Lacey Evans

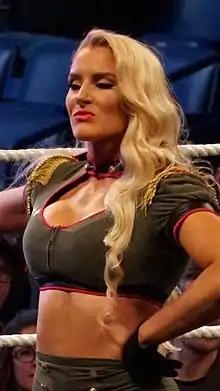
Evans in 2018

On the December 17, 2018, episode of "Raw", Evans was advertised as one of six NXT wrestlers about to move to the main roster. In January 2019, she participated in the women's Royal Rumble match at the Royal Rumble. She entered the match at number 1 and lasted over 29 minutes, eliminating The IIconics (Billie Kay and Peyton Royce), before she was eliminated by Charlotte Flair. After that, Evans began appearing on "Raw", "SmackDown", and at pay-per-views to interrupt various segments and matches by walking out on stage, waving to the crowd, and leaving.